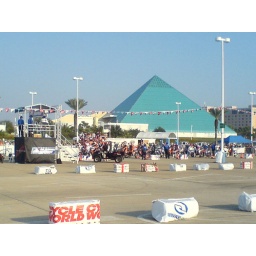
thats dad in the white shirt in the tower running the show.